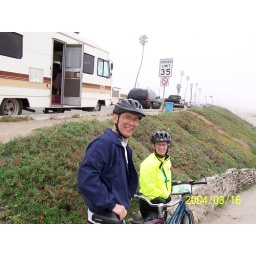
Larry rode from his home in Redondo Beach and met us for a bike ride through Los Angeles.